Philip Berg

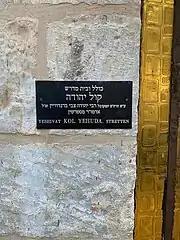

Krakovsky was an emissary of Ashlag’s yeshiva "Itur Rabbanim", and had translated some of Ashlag's writings into English to support the yeshiva. He also wrote his own English introductory books to Kabbalah, and in the 1930s established his own yeshiva in the United States for the purpose of teaching Kabbalah in English. Krakovsky’s writings were also published by the new Institute.